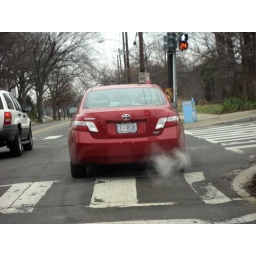
Dog hanging out of car window = my favorite thing in the world